The Great Bank Hoax

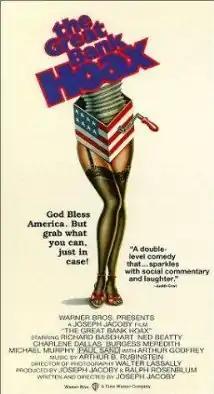
Theatrical release poster

The Great Bank Hoax is a 1978 American comedy film written and directed by Joseph Jacoby. The film stars Richard Basehart, Ned Beatty, Charlene Dallas, Burgess Meredith, Michael Murphy, Paul Sand and Constance Forslund.